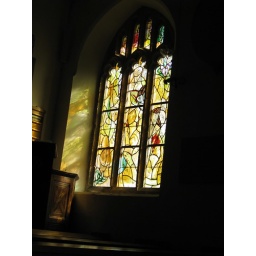
Stained glass windows all by Marc Chagall at Tudeley Church near Tonbridge, Kent